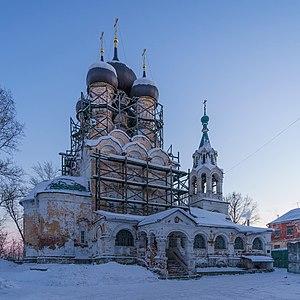
Vladimir est une ville de Russie et le centre administratif de l'oblast de Vladimir. Vladimir fait partie de l'Anneau d'or de l'ancienne Russie autour de Moscou. Sa population s'élevait à 347 930 habitants en 2013.